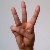
The image shows a hand gesture representing the letter 'W' in Indian Sign Language.